Tsutsujigaoka Station (Tokyo)

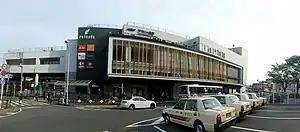
Tsutsujigaoka Station (north side), April 2016

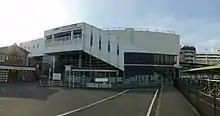
South exit, 2016

Tsutsujigaoka Station is served by the Keio Line, and is located 12.5 kilometers from the starting point of the line at Shinjuku Station.